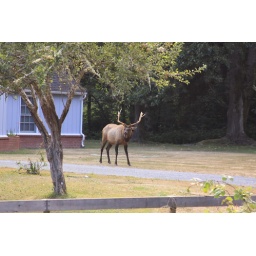
The guy was so serious eating without minding the passing by cars